Walid Regragui

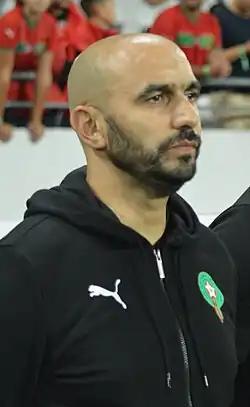
Regragui with Morocco in 2023

Walid Regragui (born 23 September 1975), sometimes known as Hoalid or Oualid Regragui, is a Moroccan professional football manager and former player who played as a right-back. Born and raised in France, He is the head coach of the Morocco national team. He is widely considered one of the best football manager of his generation and one of the greatest and most successful Football Manager in African history of all time. He made history At the international Association football level when he led the team to the semi-finals of the 2022 FIFA World Cup; the first national team to reach this stage in Africa and the Arab world.